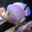
Label: aquarium_fish